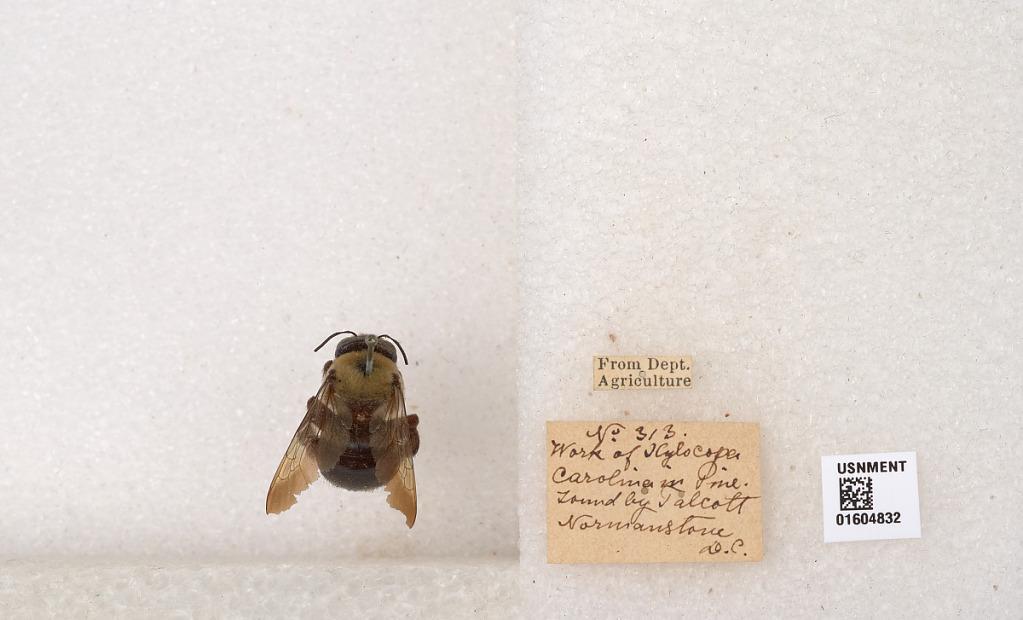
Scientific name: Xylocopa (Xylocopoides) virginica virginica (Linnaeus)
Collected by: J. Alcott
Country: United States
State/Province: Washington, D.C.
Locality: Normanstone